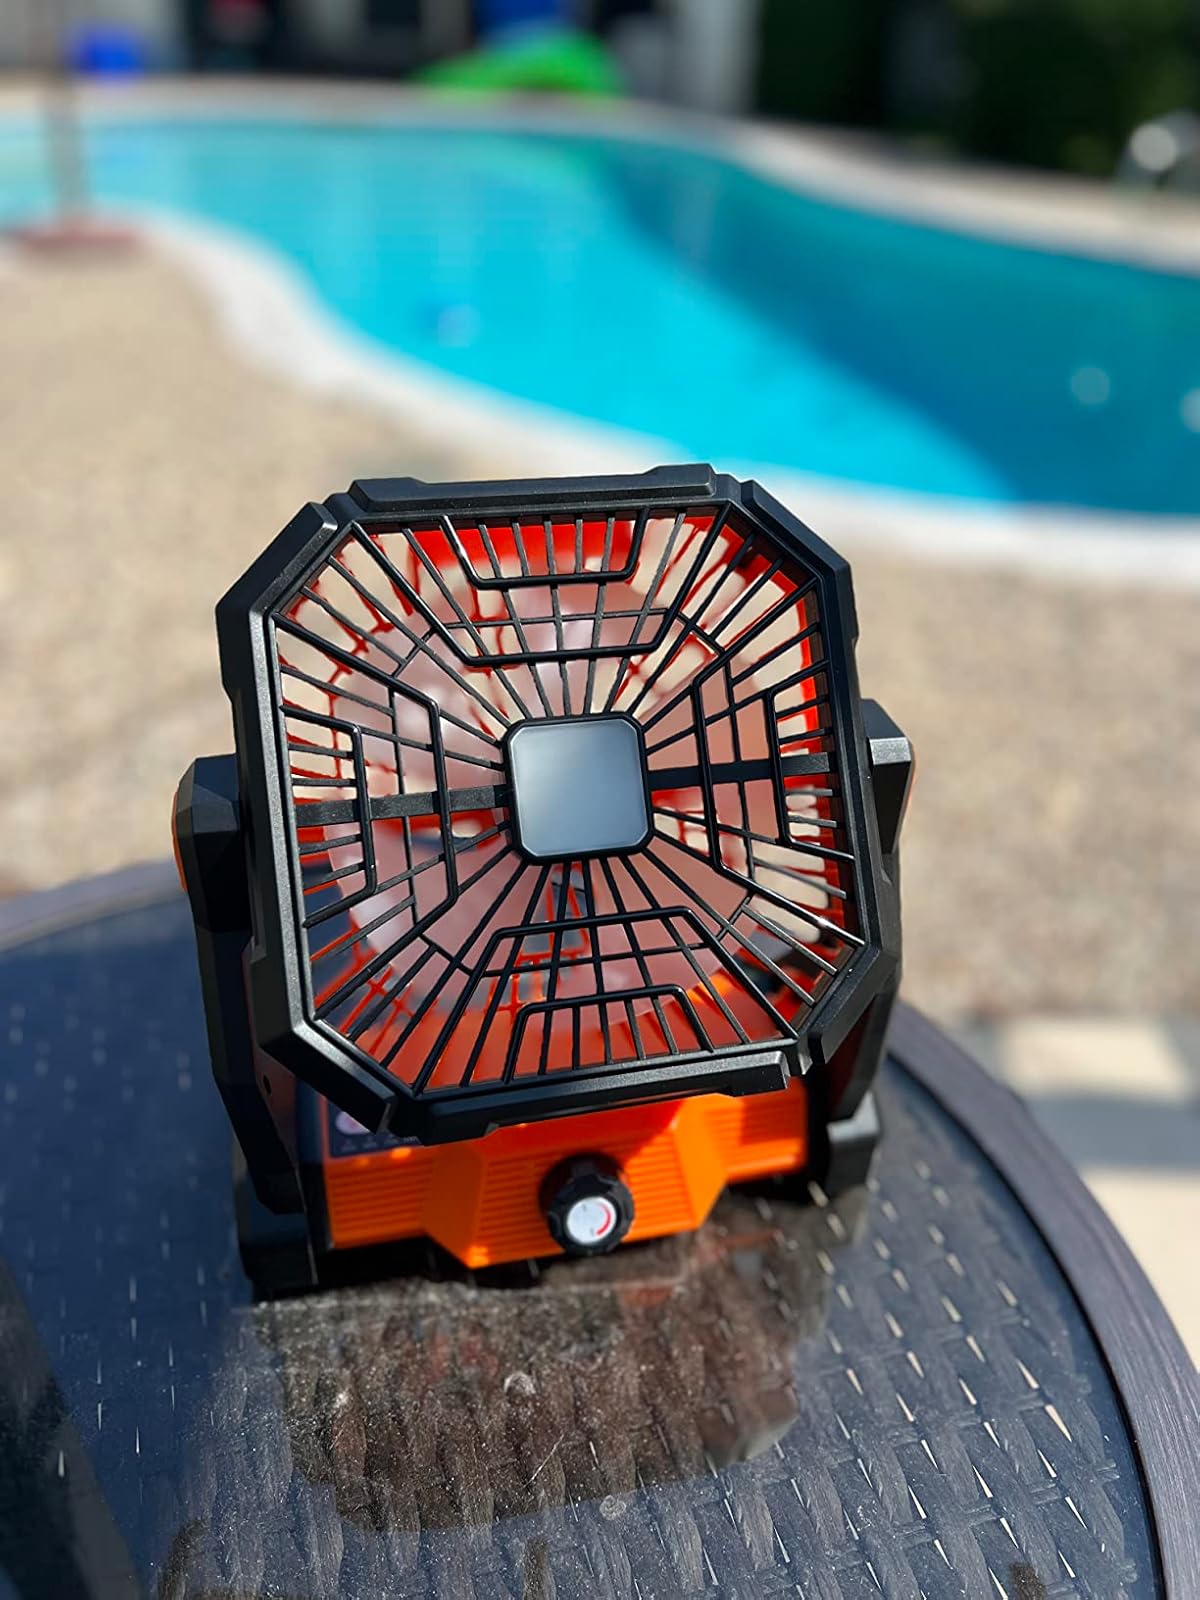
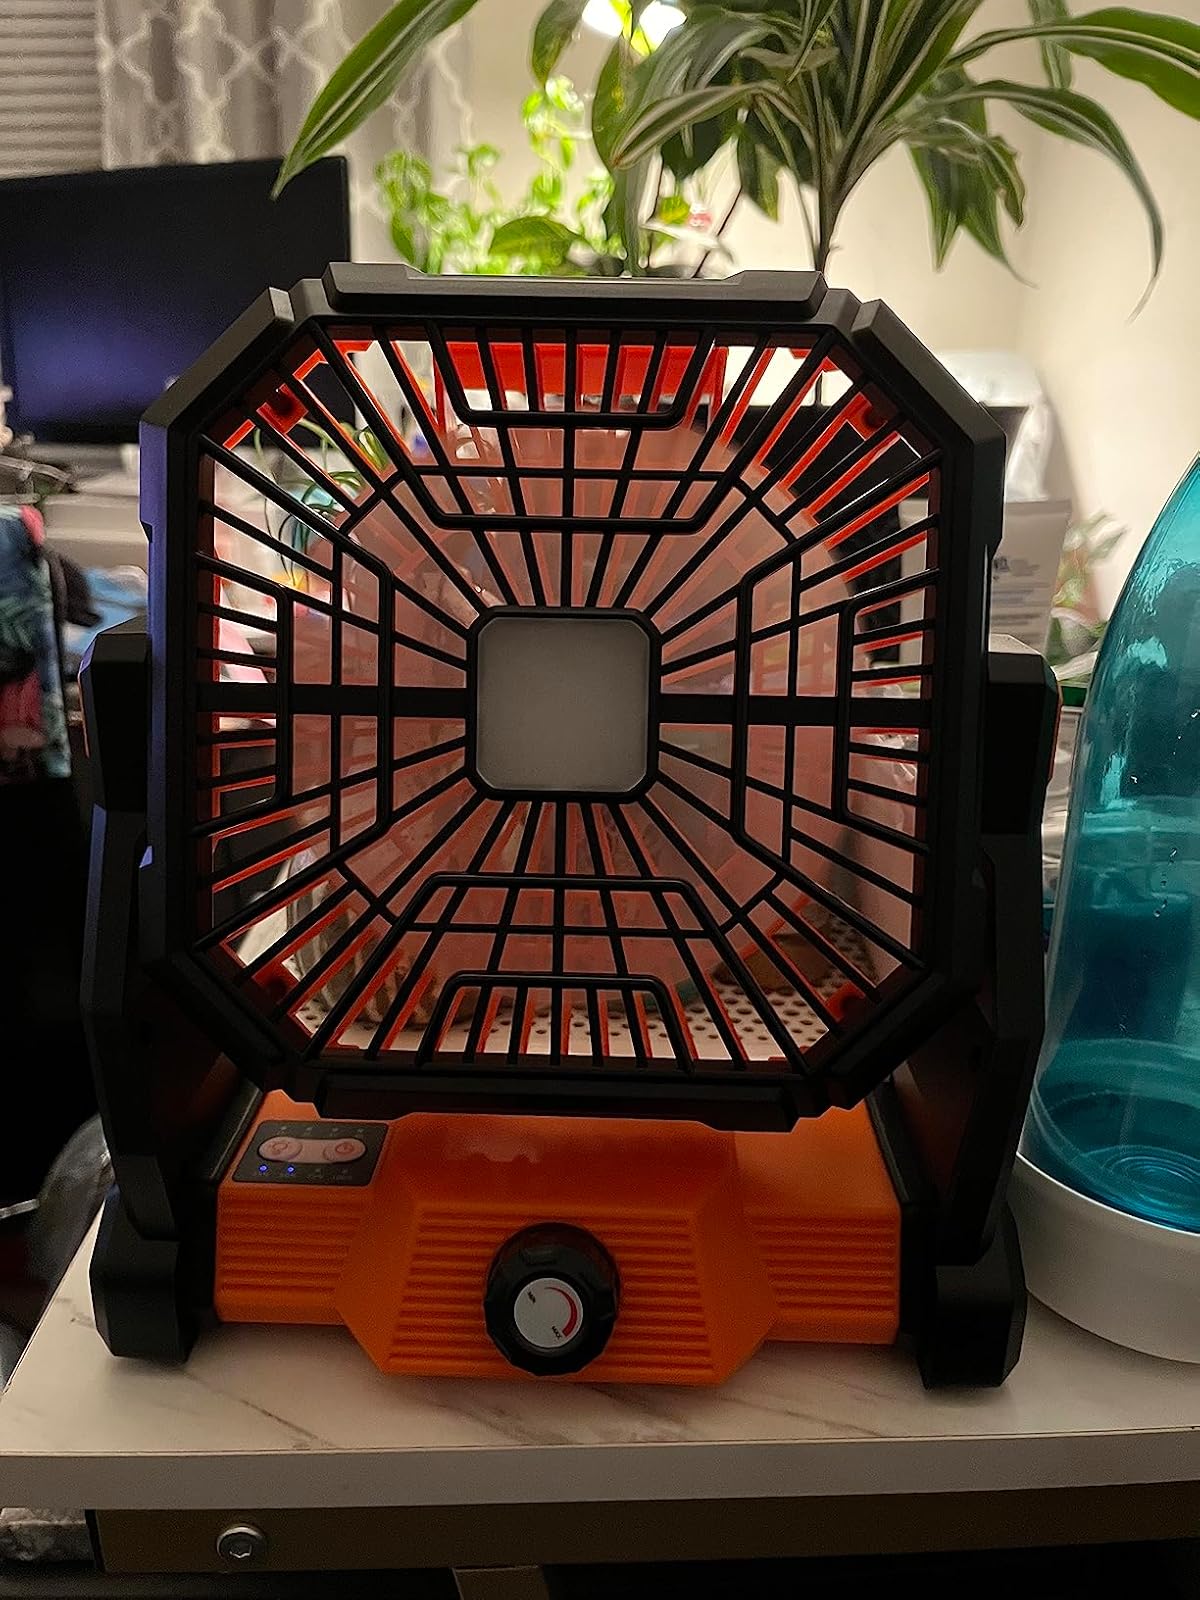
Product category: lantern
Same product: yes